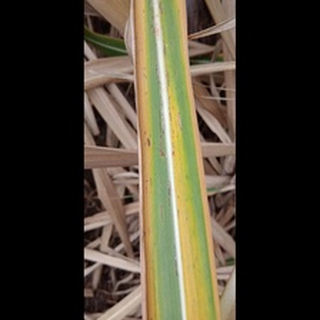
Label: sugarcane_yellow_leaf_disease